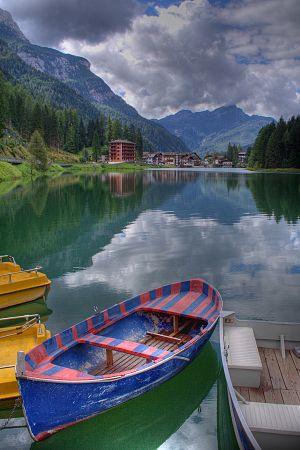
Le lac d'Alleghe est un lac italien d'une superficie de 0,5 km² qui se situe dans le massif des Dolomites, dans la province de Belluno en Vénétie. Il est issu d'un glissement de terrain.
Alleghe est une commune italienne de la province de Belluno dans la région Vénétie en Italie.